Gavin Kaysen

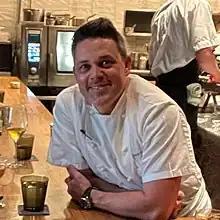
Chef Kaysen in July 2022

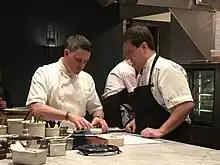
Chef Kaysen preparing food at his restaurant Demi with chef de cuisine Adam Ritter in April 2019.

Gavin Kaysen (born in Thousand Oaks, California) is executive chef and owner of Spoon and Stable, Bellecour Bakery, Demi, Socca, and Mara all in Minneapolis. He received the James Beard Award for Best Chef: Midwest in 2018. Previous to his move to Minneapolis, he served as Executive Chef and Director of Culinary Operations for Daniel Boulud in New York City, over seeing Café Boulud in Palm Beach, Toronto and New York City.